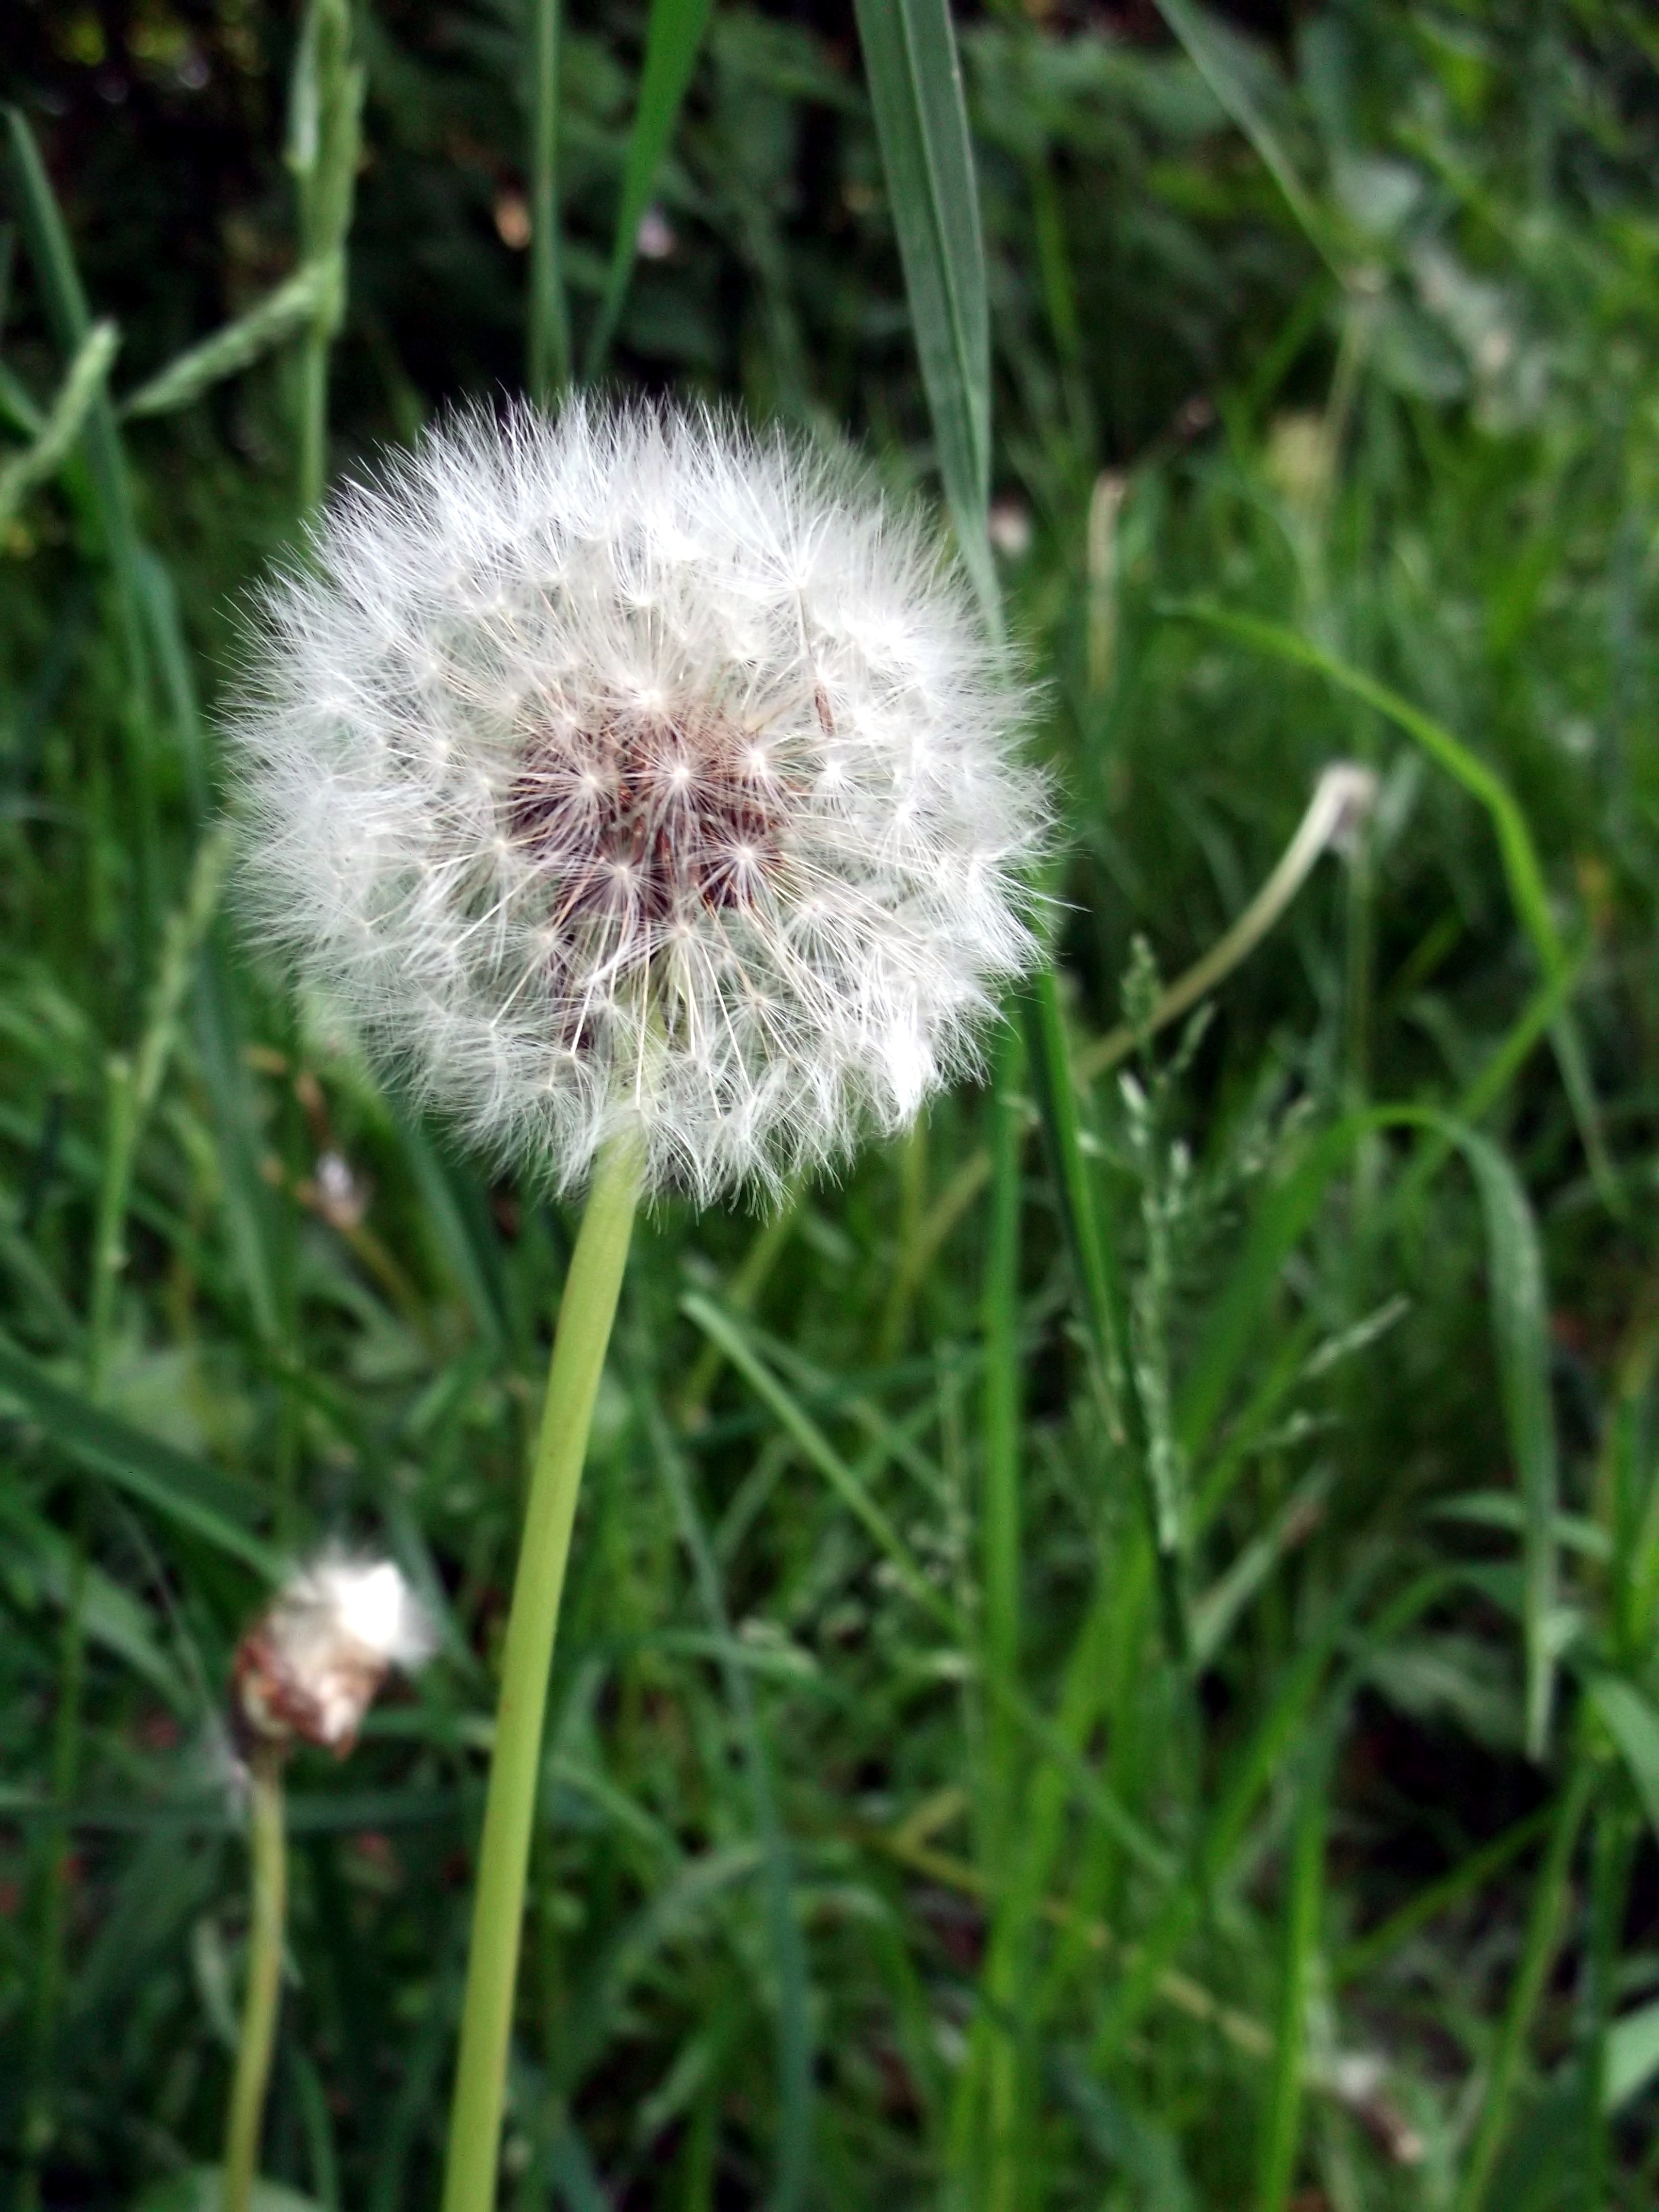
grass, plant, meadow, dandelion, prairie, flower, produce, botany, flora, wildflower, thistle, composites, flowering plant, daisy family, silybum, grass family, plant stem, land plant